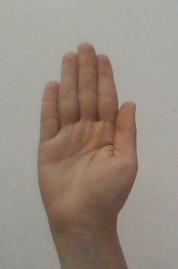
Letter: seen